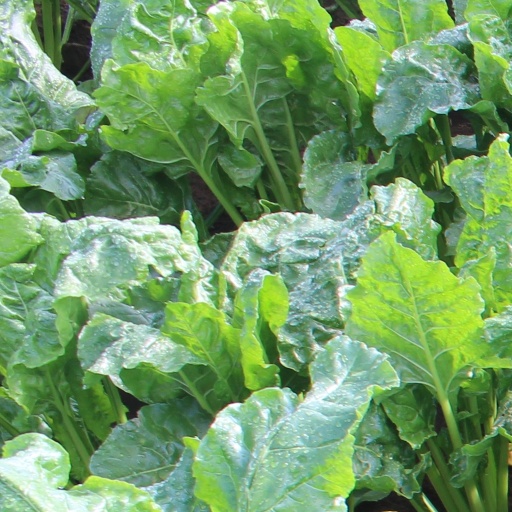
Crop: sugar beet